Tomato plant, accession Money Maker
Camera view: tilt-top (135 deg); turntable rotation: 60 degrees
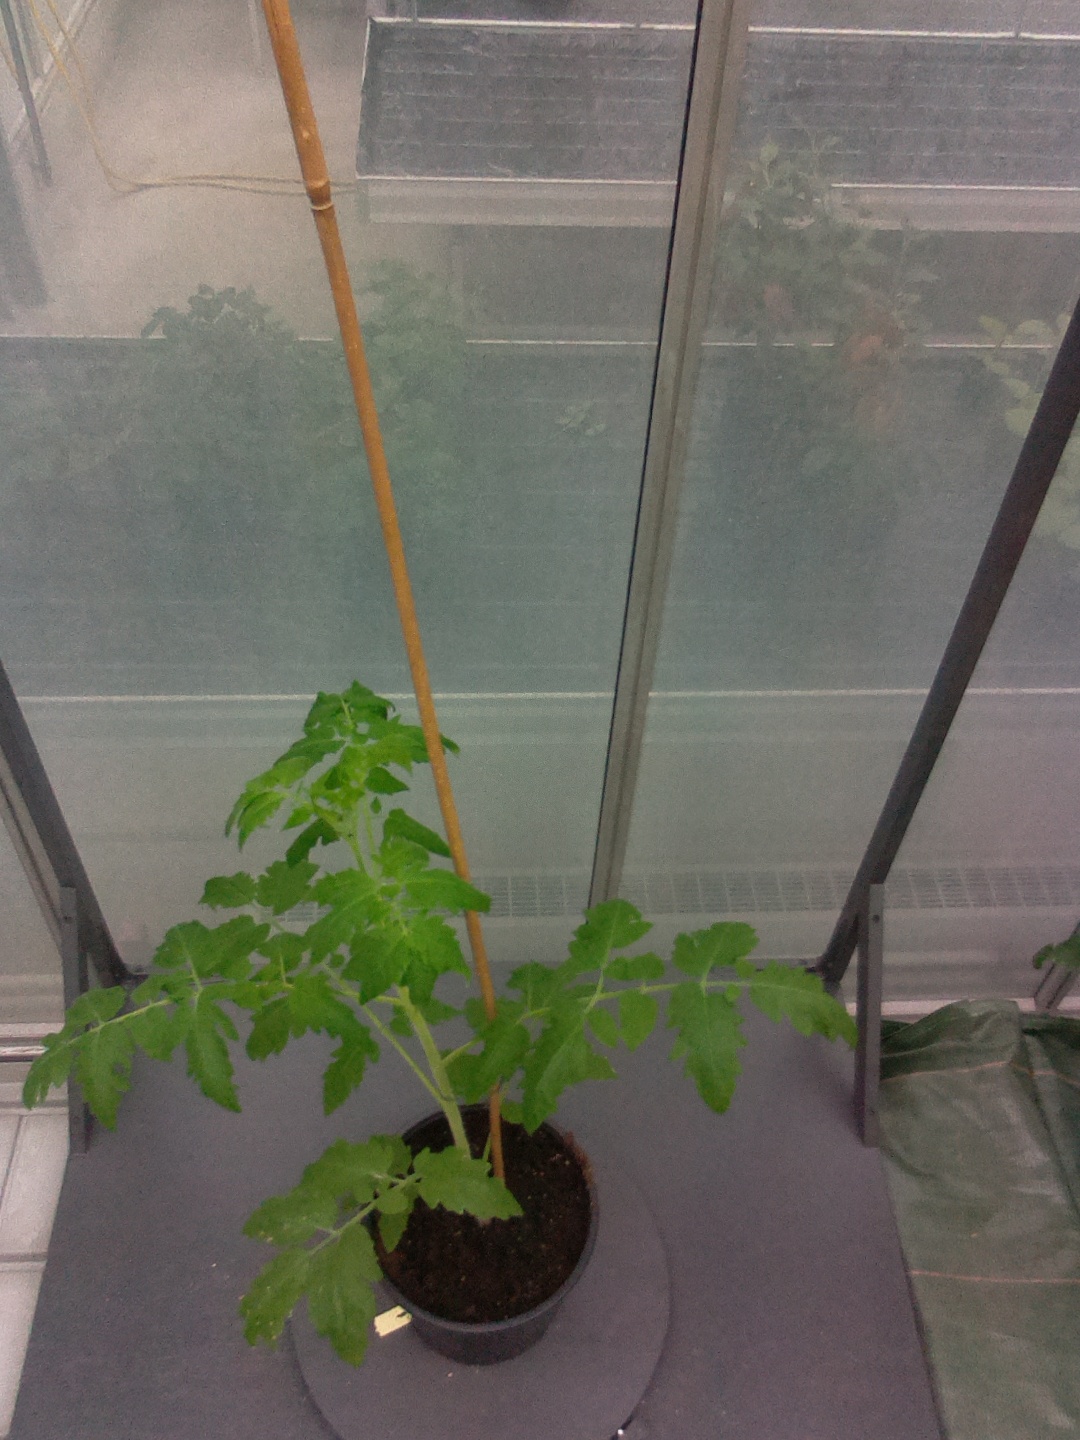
BBCH growth stage 14: 8 of true leaves visible